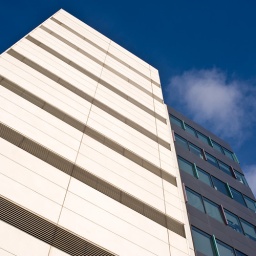
A corner of an office building at Ocean Terminal in the renovated Leith Docks area in Leith, near Edinburgh, Scotland.